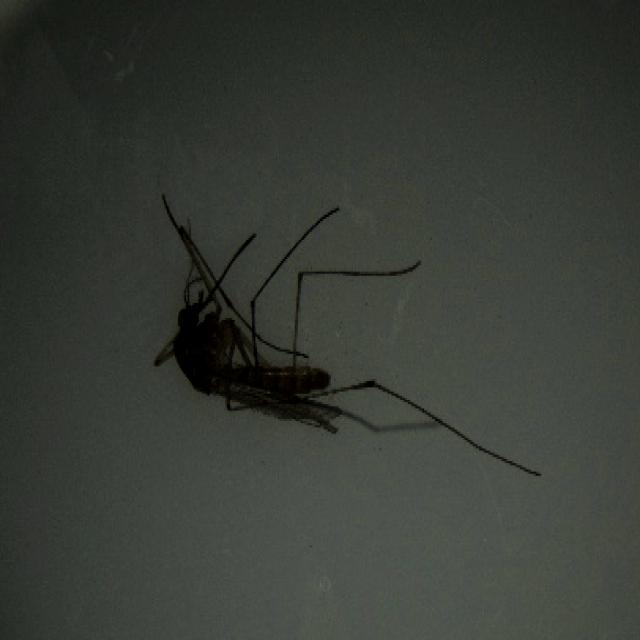
Species: culex_pipiens